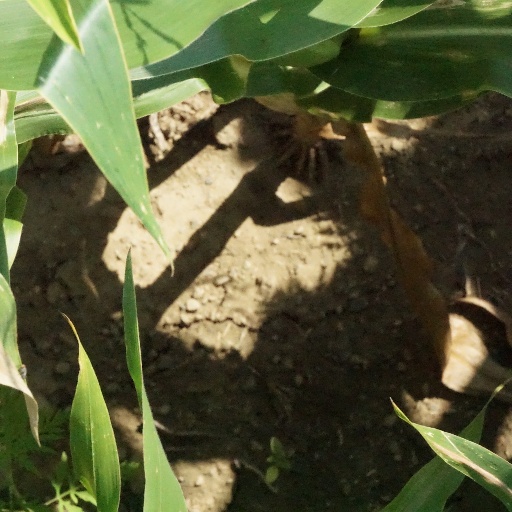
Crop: maize; corn